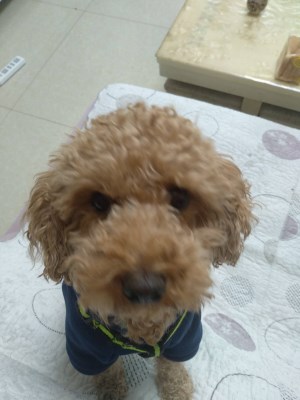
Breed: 7449-n000128-teddy